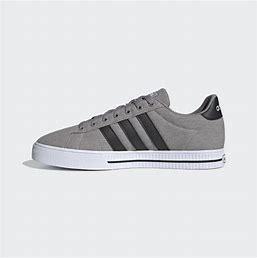
Brand: Adidas
Model: Daily 3